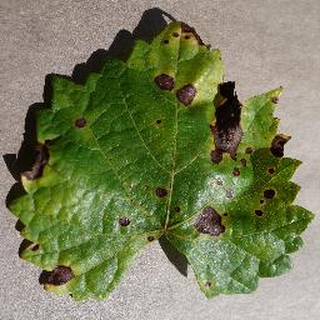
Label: grape_black_rot